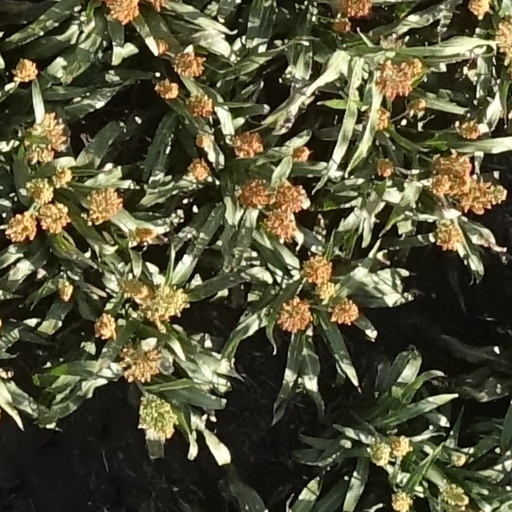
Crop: sorghum